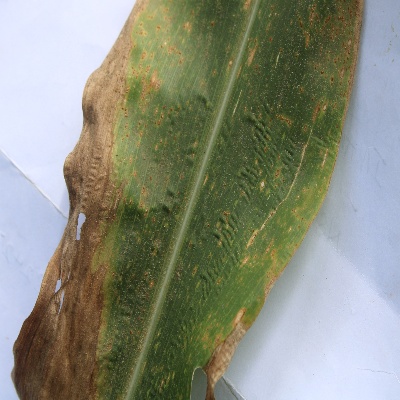
Crop: Maize
Condition: leaf blight